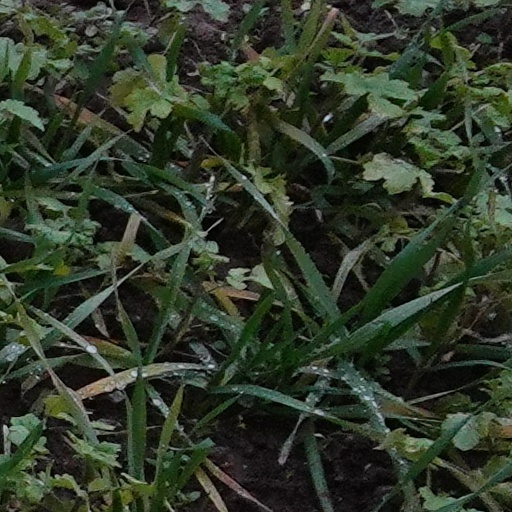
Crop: wheat